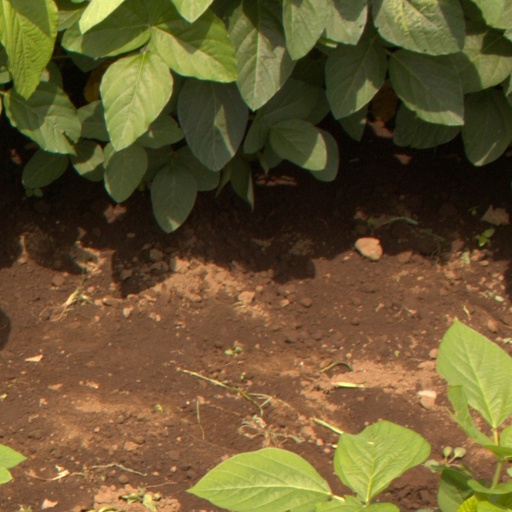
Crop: soybean